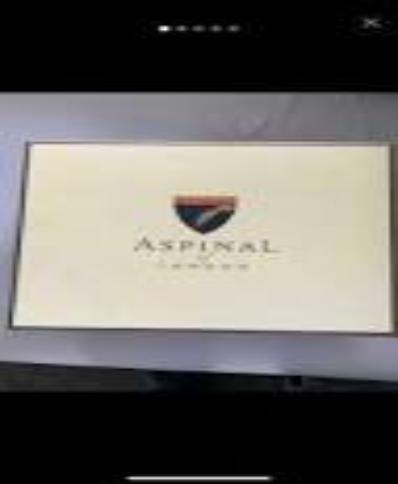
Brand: ASPINAL OF LONDON
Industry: Clothes